Rosary Basilica

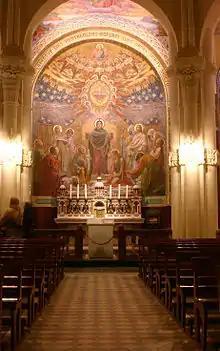
Detail of a side chapel mosaic depicting the Pentecost

Most of the mosaics bear a date of around 1900. In each side-chapel is a small altar bearing six candles.